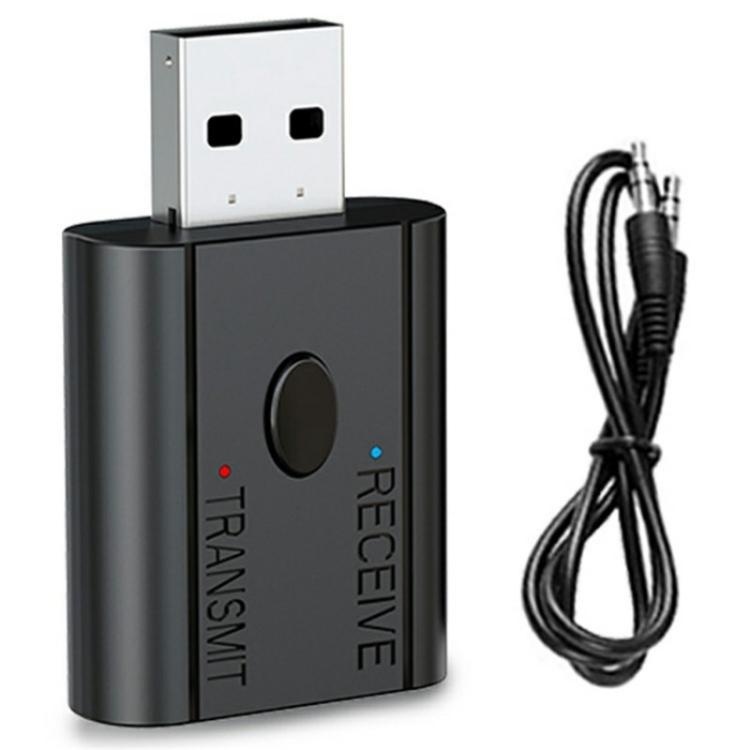
W12 AUX Adapter USB Dongle 2 In 1 Bluetooth 5.3 Car Audio Transmitter Receiver
1.Dual-Function Bluetooth Adapter:This 2-in-1 car Bluetooth audio adapter functions as both a receiver and transmitter, offering versatile connectivity options for your vehicle 2.Advanced Bluetooth 5.3:Equipped with the latest Bluetooth 5.3 technology, ensuring stable connections and high-quality audio transmission 3.Smart Call Management:Features intelligent call answering and hanging up functionality for hands-free communication while driving 4.AUX Input/Output:Supports both AUX input and output, allowing connection to various audio devices in your car 5.LED Indicator:Includes a function indicator light for easy status monitoring and operation feedback Specifications: 1.Material: Texturing ABS 2.Bluetooth version: 5.3 3.Working voltage: 12-24V 4.Transmission distance: 5m 5.AUX Adapter Working temperature: 0-55 degree centigrade
Brand: Maverick Sales
Category: Electronics > Audio > Audio Accessories > Audio & Video Receiver Accessories > Bluetooth Adapters